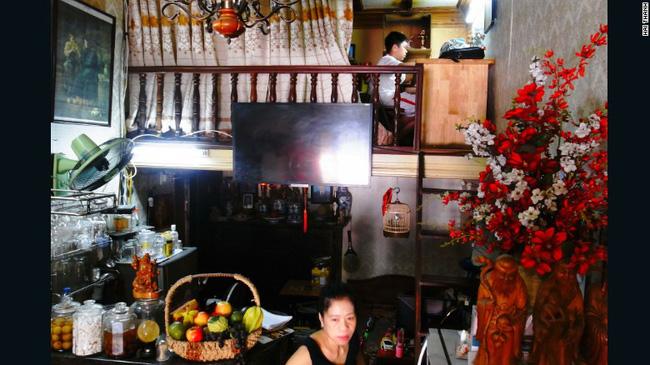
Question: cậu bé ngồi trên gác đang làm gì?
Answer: cậu bé đang học bài